Diego Walsh

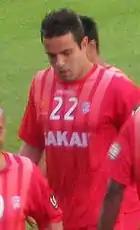
Diego warming up before the A-League match against the Newcastle Jets

Diego Costa Bastos Walsh (born 8 December 1979) is a Brazilian footballer who last played for TOT S.C. in the Thai Premier League.